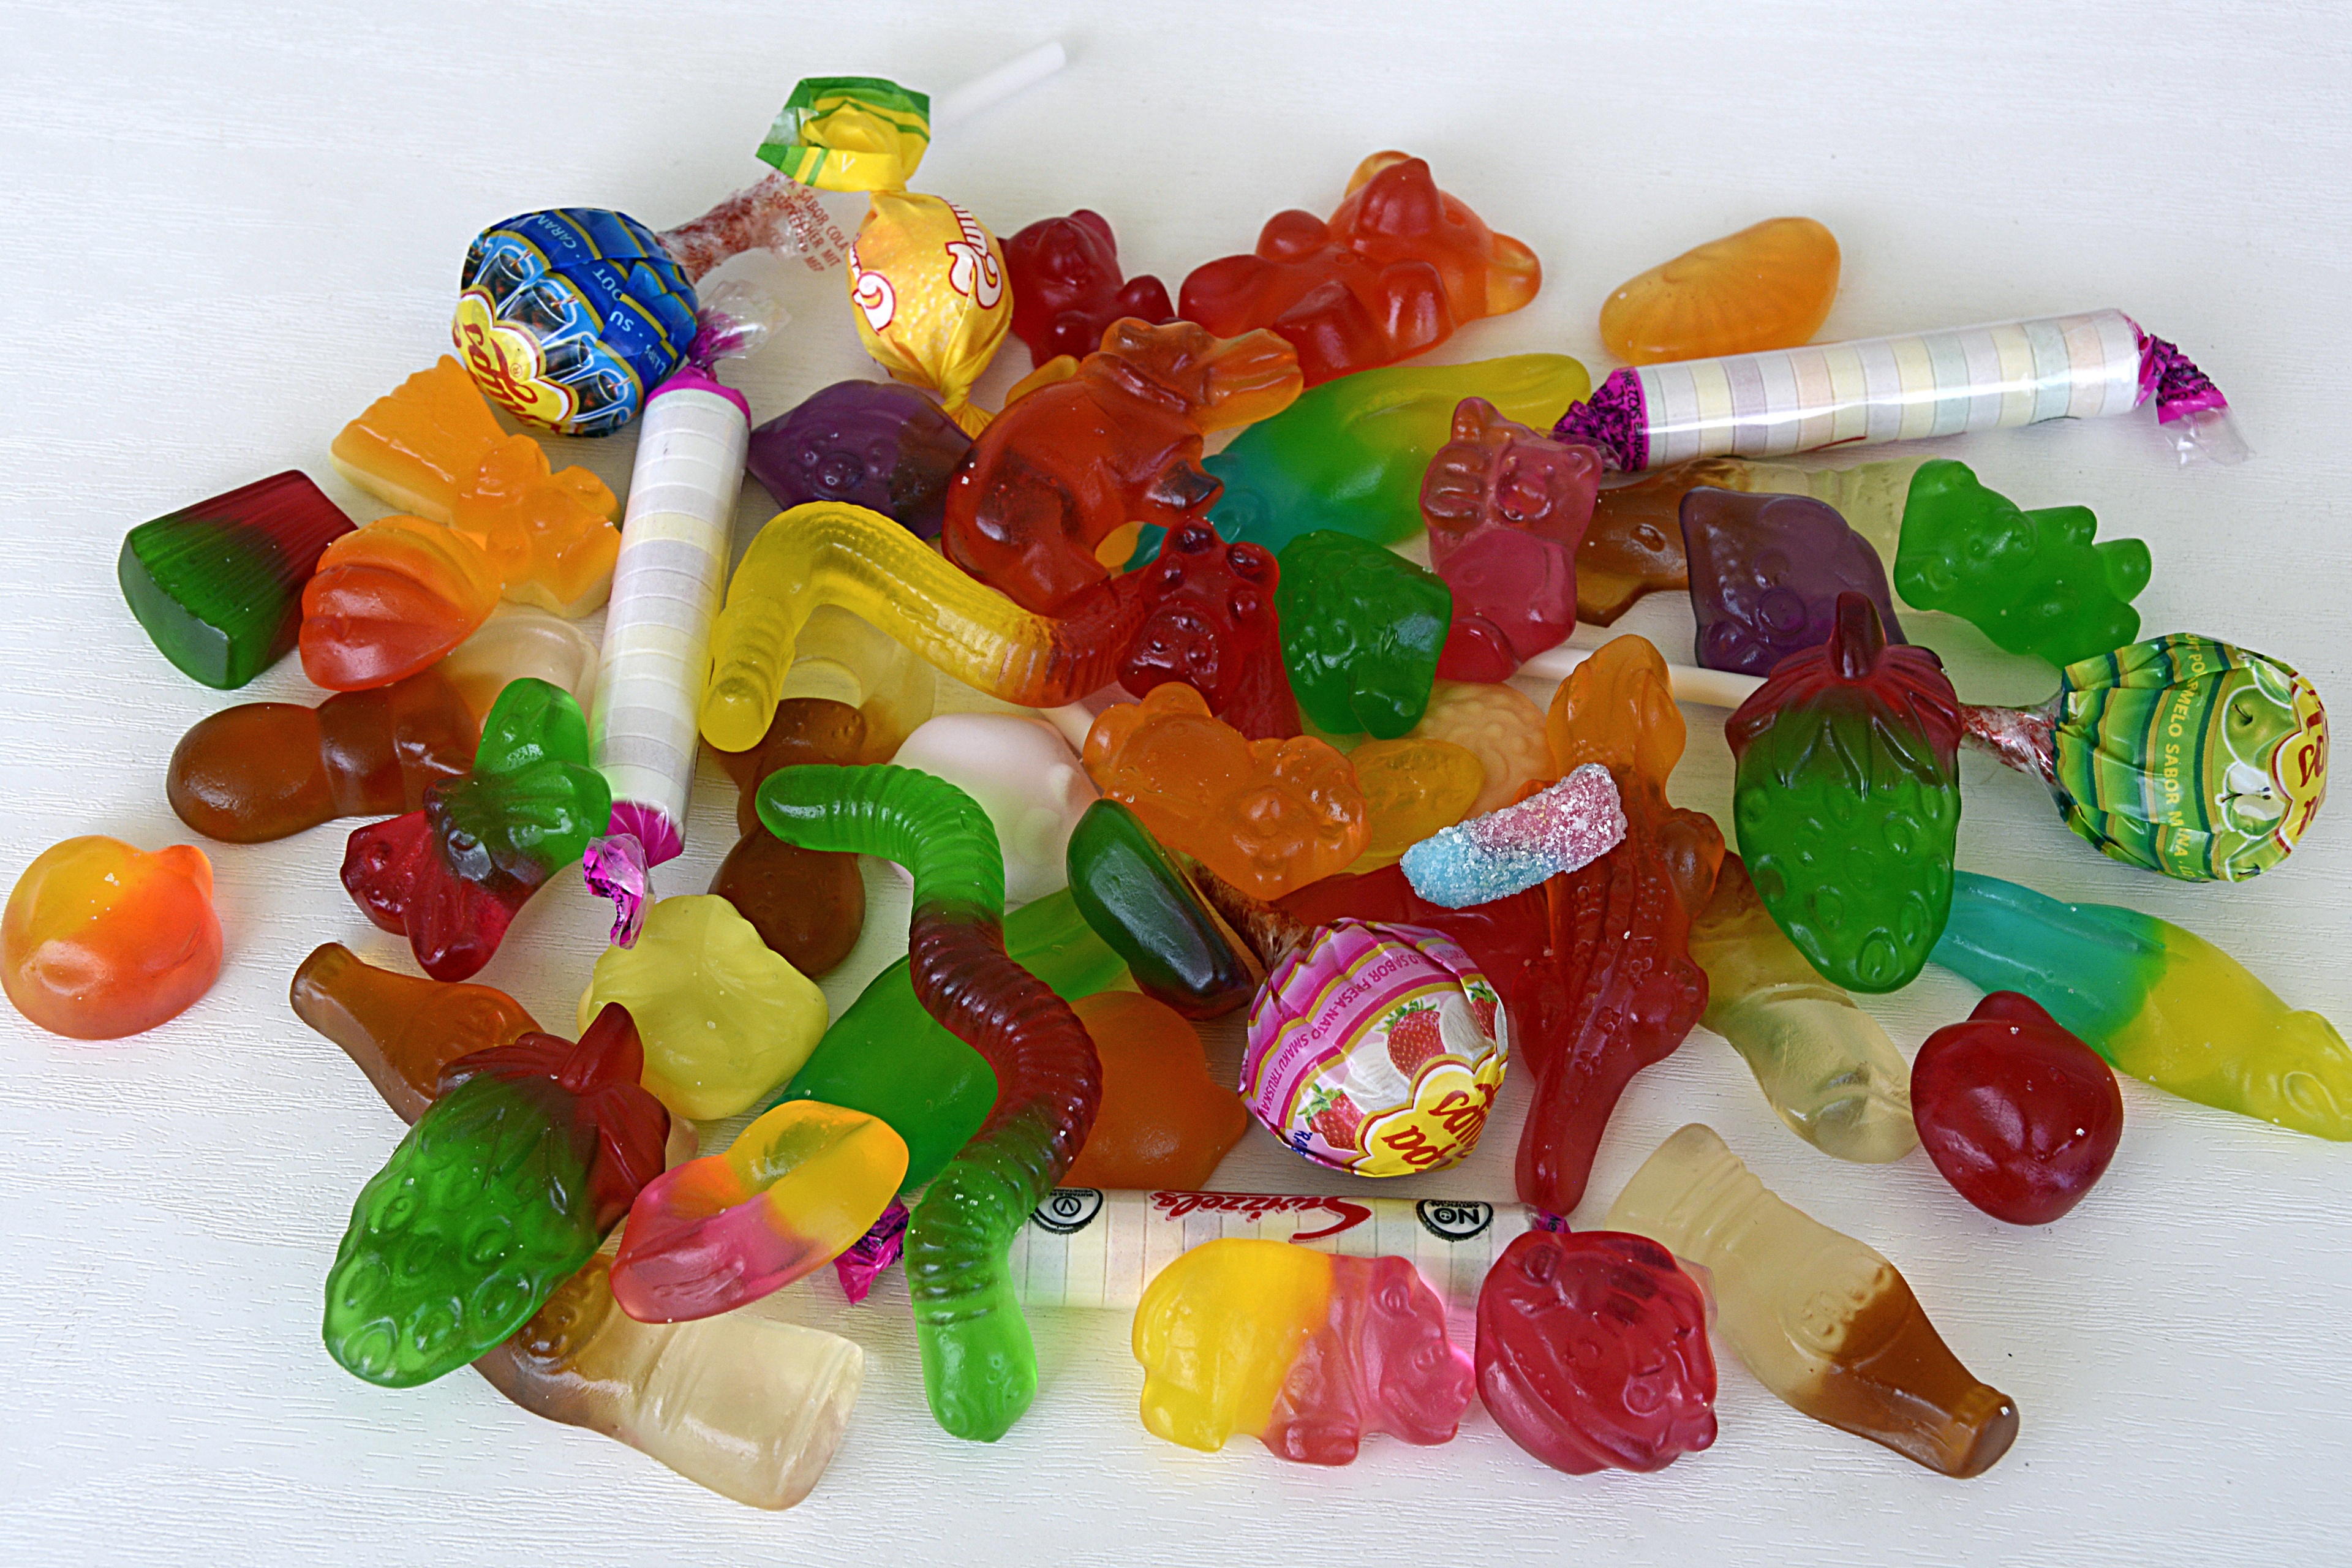
sweet, food, produce, colorful, dessert, eat, cuisine, delicious, lollipop, calories, sugar, nutrition, candy, treat, sour, lick, confectionery, delicacy, nibble, haribo, suck, gummib rchen, cola bottle, gummi candy, wine gum, gumdrop